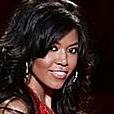
Age: 25